St Erme

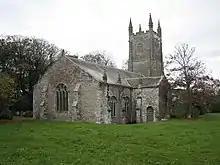
St Erme church

St Erme is a civil parish and village in Cornwall, in the United Kingdom. The parish of St Erme, has a population of approximately 1200. This had increased to 1,363 in 2011 Trispen is a small village within the parish.